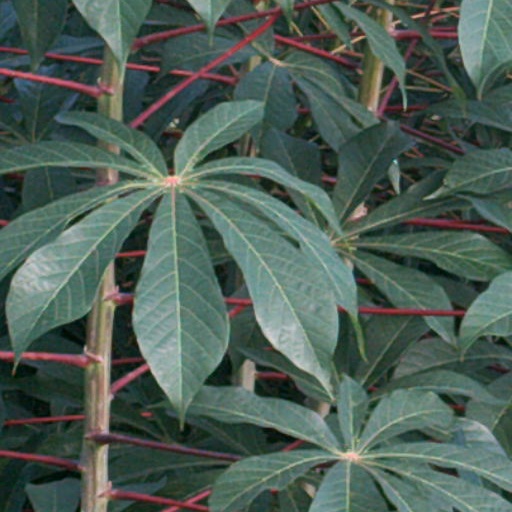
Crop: cassava